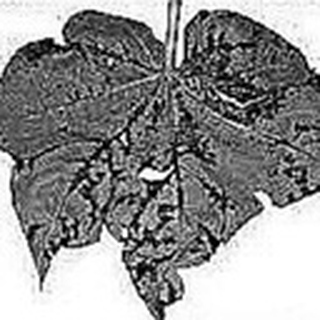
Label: cotton_bacterial_blight